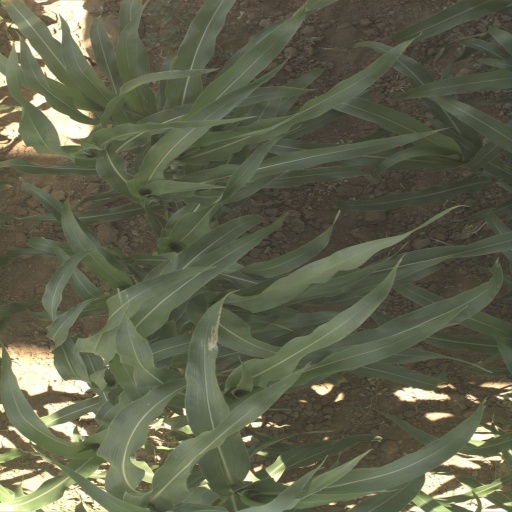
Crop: sorghum